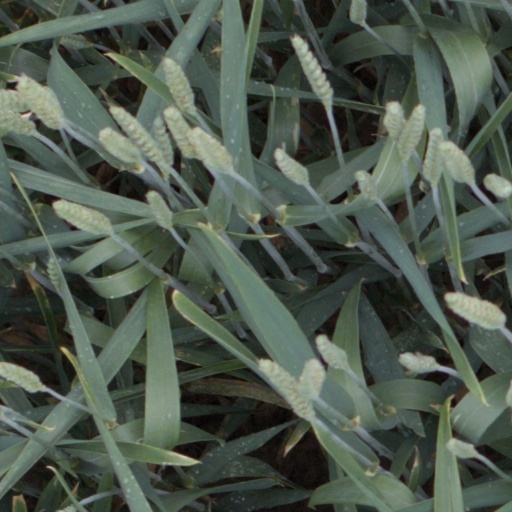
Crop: wheat